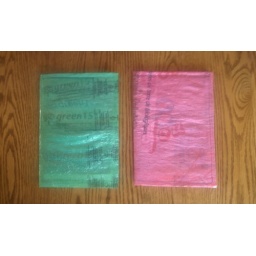
Notebooks made from ironed plastic bags by my mother